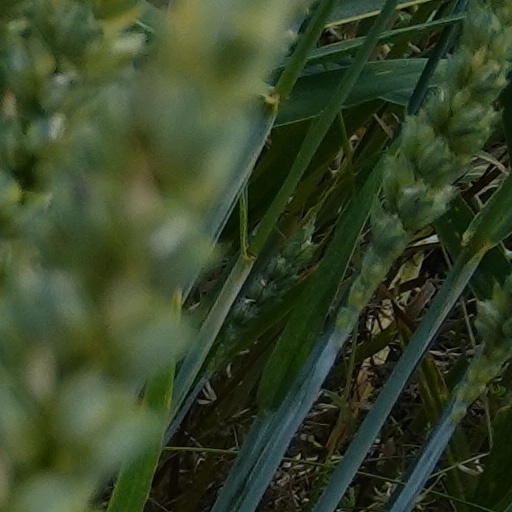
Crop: wheat